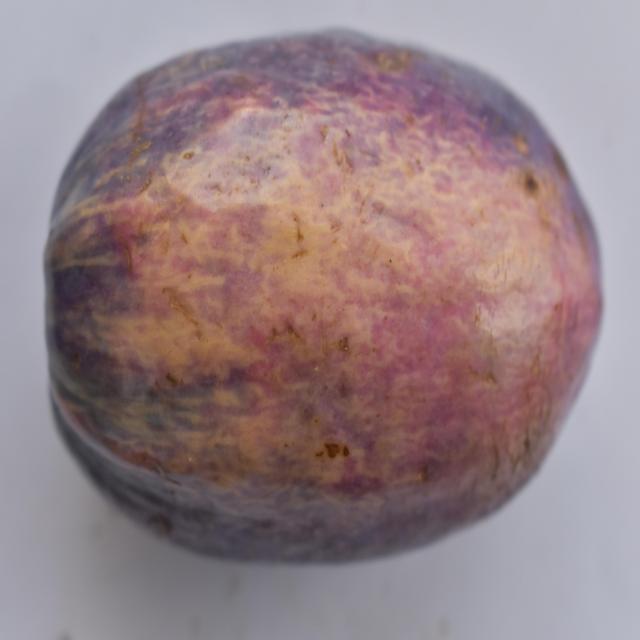
Plum grade: unripe